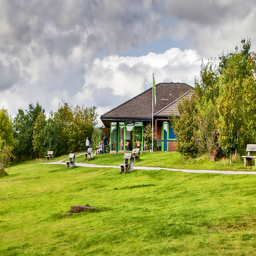
A building with green trim sits near grass, with a cloudy sky.
a number of benches along a path near trees
a club house at a park with cook out grills
A group of park benches on grassy area next to sidewalk.
A picture of a park pavilion on a cloudy day.